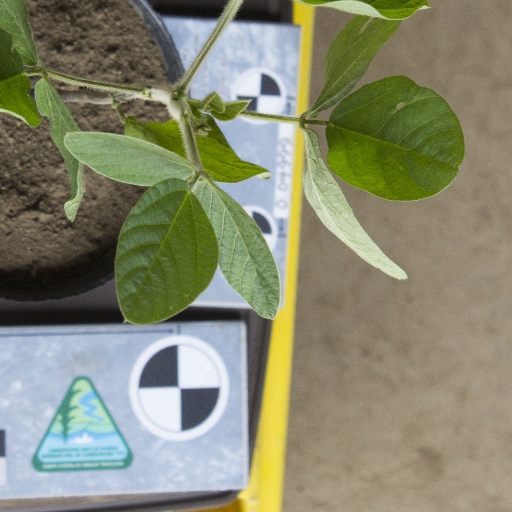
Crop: soybean